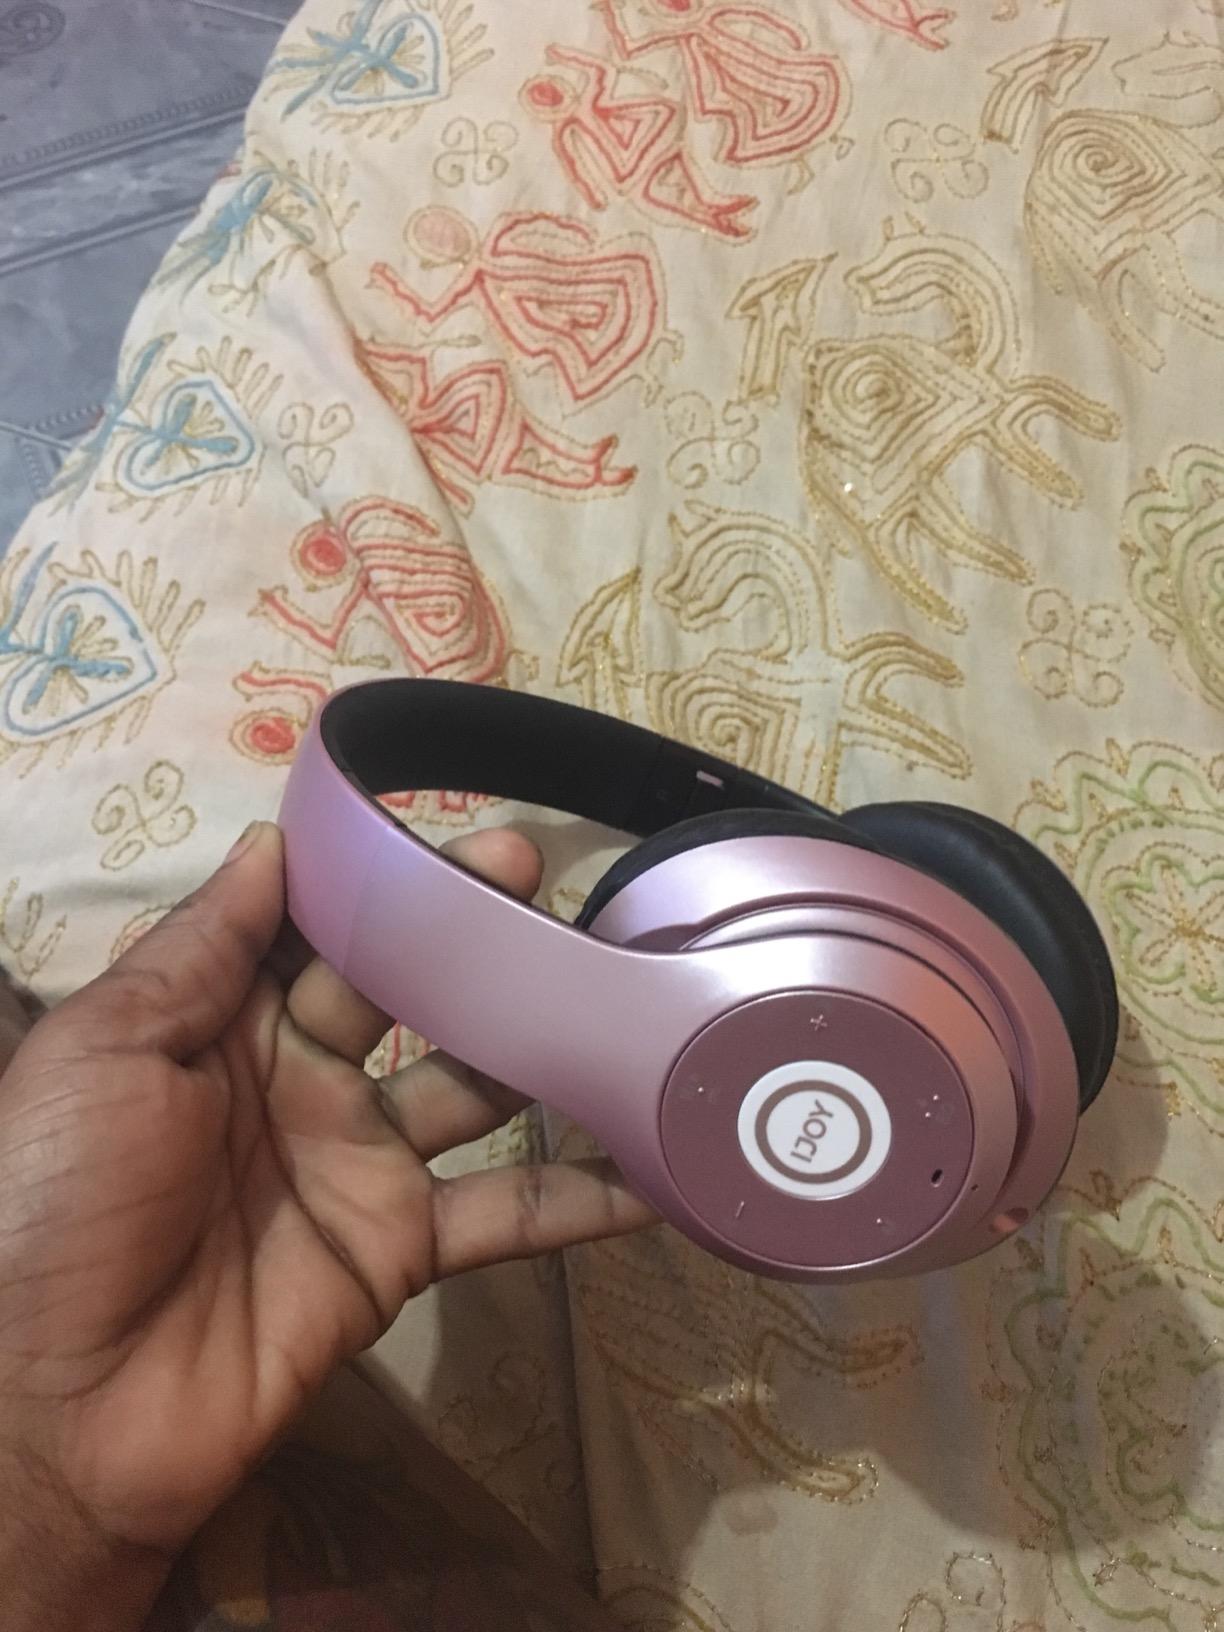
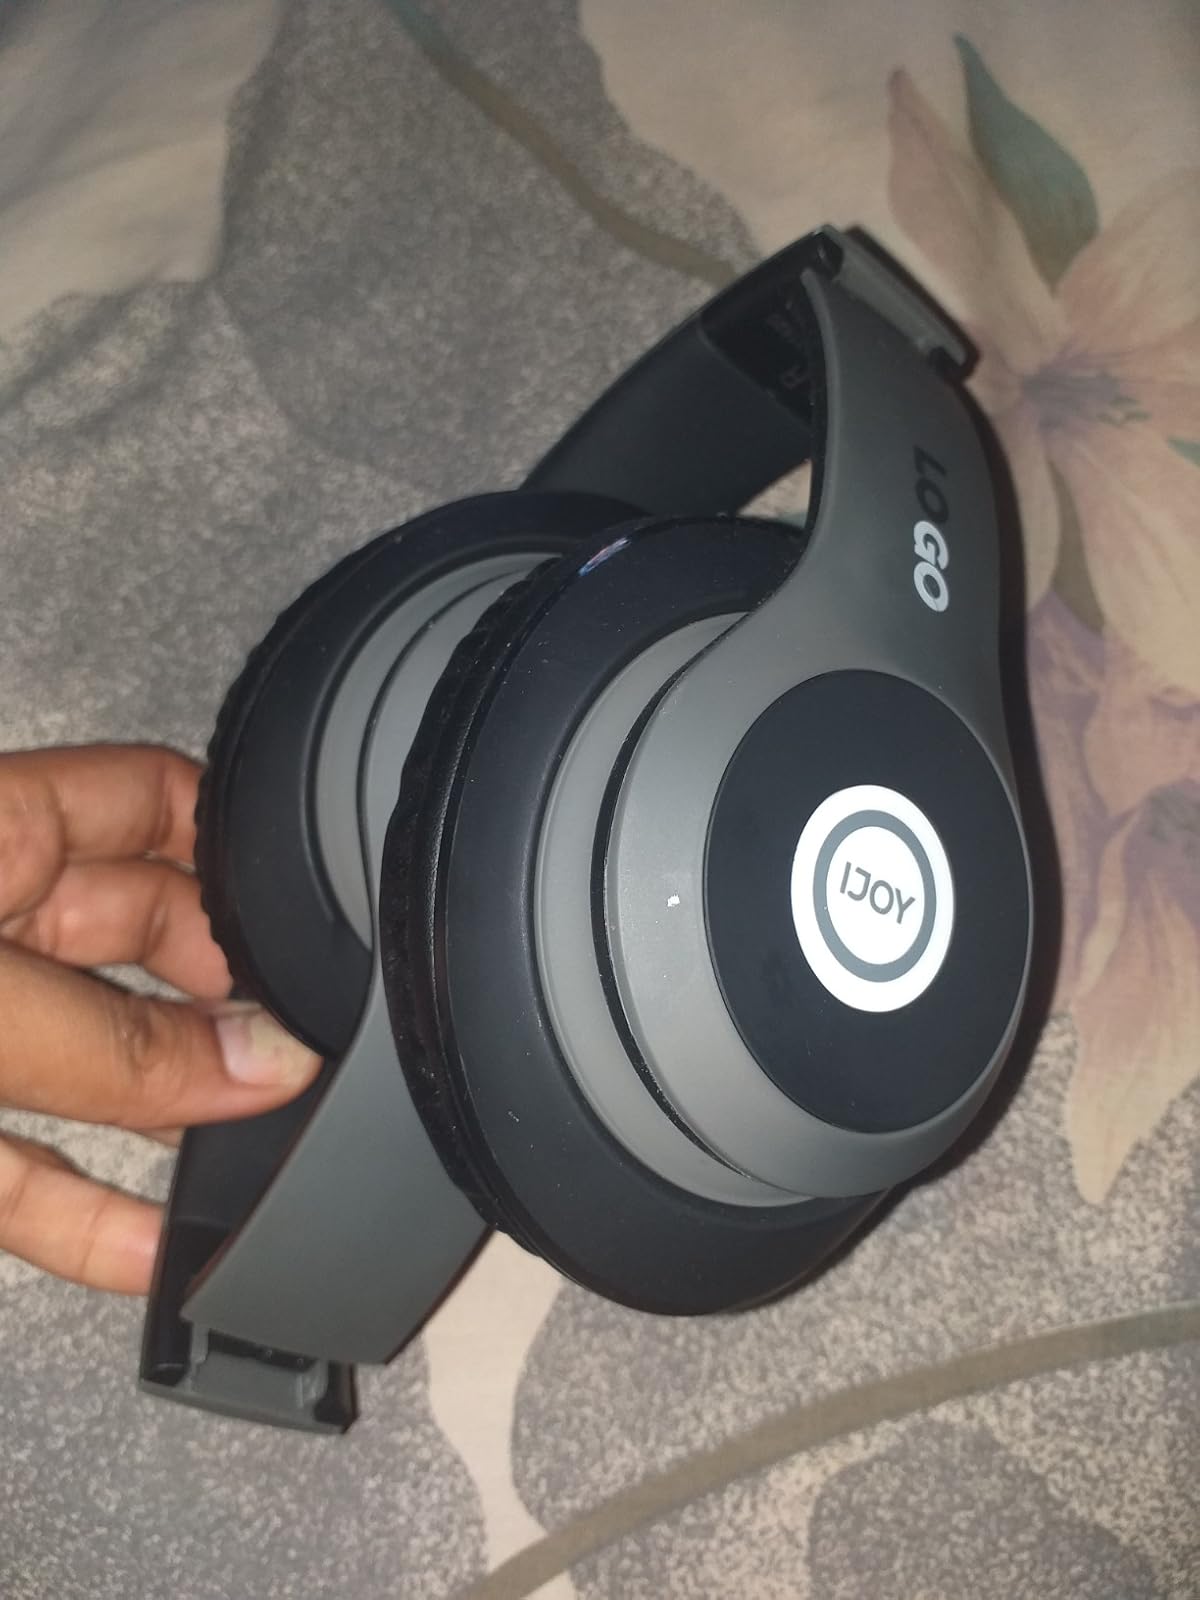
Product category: headphones
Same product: no